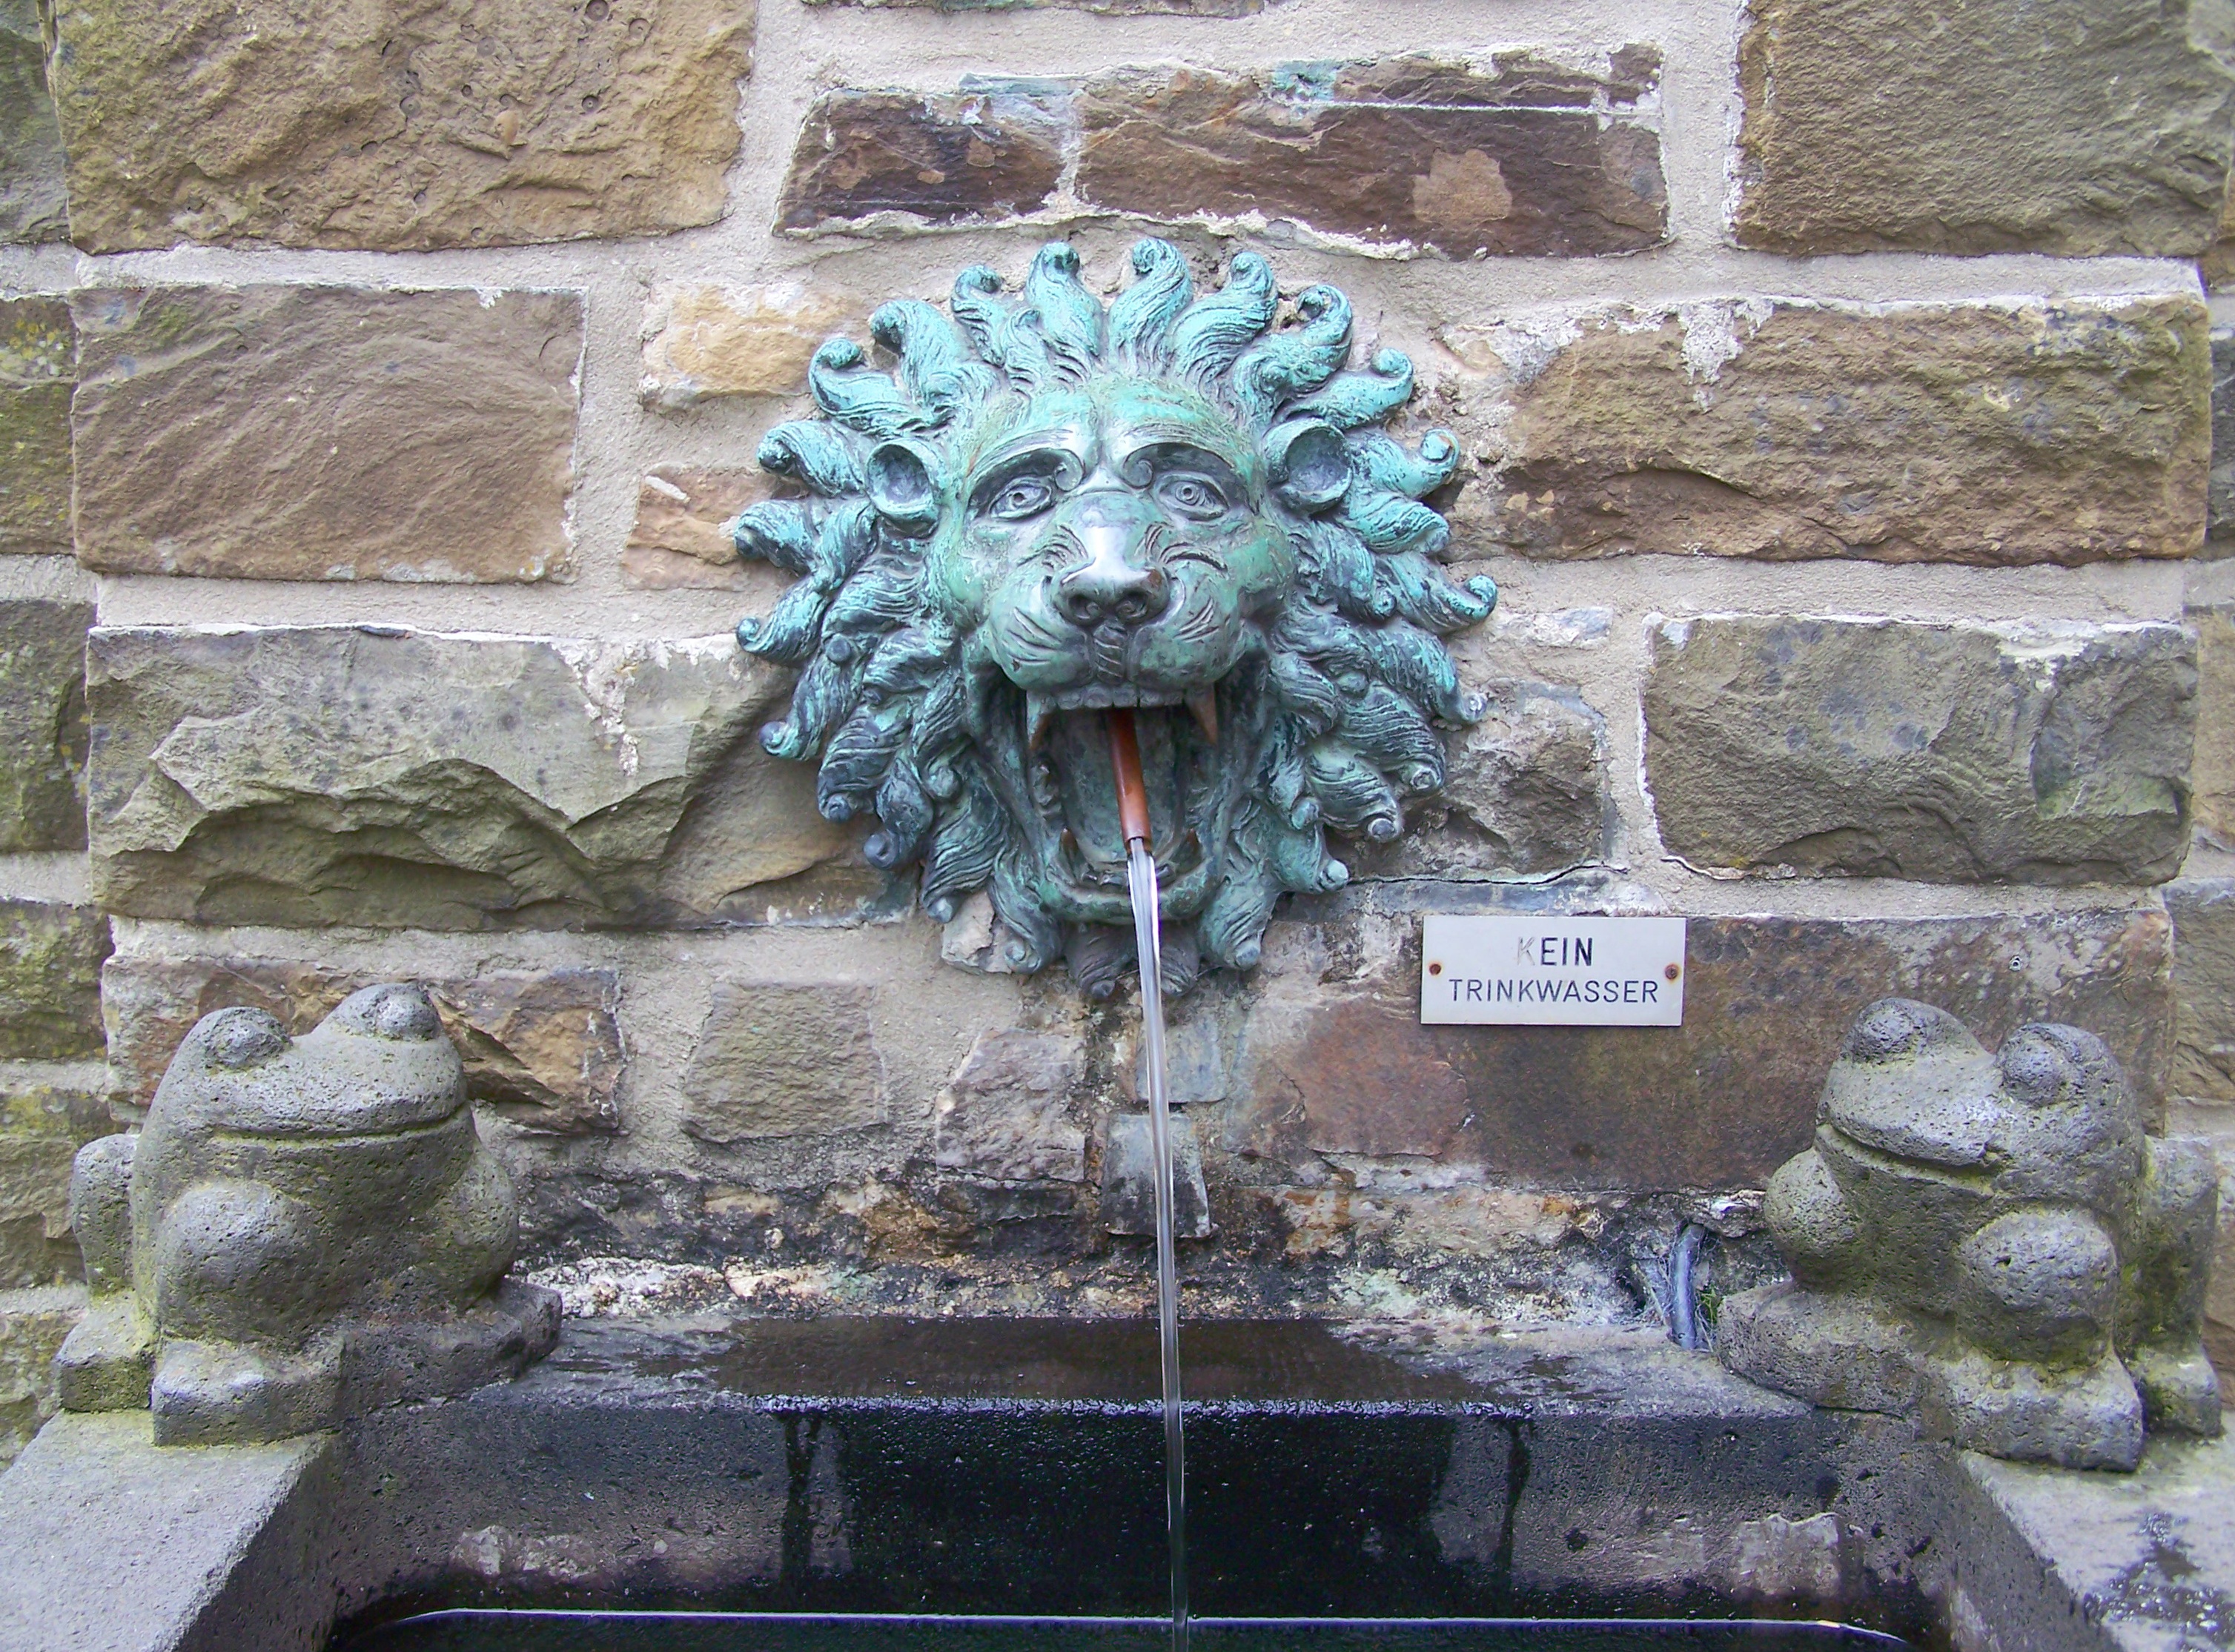
water, rock, wall, monument, pool, statue, lion, sculpture, art, source, faucet, refreshment, fountain, carving, basin, relief, water feature, lion head, stone carving, water dispenser, water basin, water pipe, source water, ancient history, catch basin, no drinking water